Suitland, Maryland

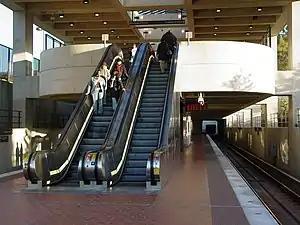
The Suitland Metro station in October 2006

The Suitland station on the Washington Metro's Green Line opened to the public January 13, 2001.